William Elsdon

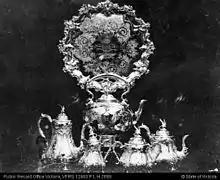
Silver presented to Elsdon on opening of Hobsons Bay line

Following the takeover of the private Hobson's Bay Railway Company by the Victorian Government railway department, Elsdon was appointed general manager and Engineer-in-Chief of the Victorian Railways on the sudden death of Thomas Higginbotham in 1880. During this time he prepared designs for Rosedale station in Gippsland. He subsequently retired in 1882 on political grounds during a period of turmoil with the former Engineer-in-Chief Robert Watson being reinstated. Elsdon then became involved in coal-mining at Newcastle, New South Wales, served on several Royal Commissions, filled the role of acting City Surveyor for the City of Melbourne for three years.